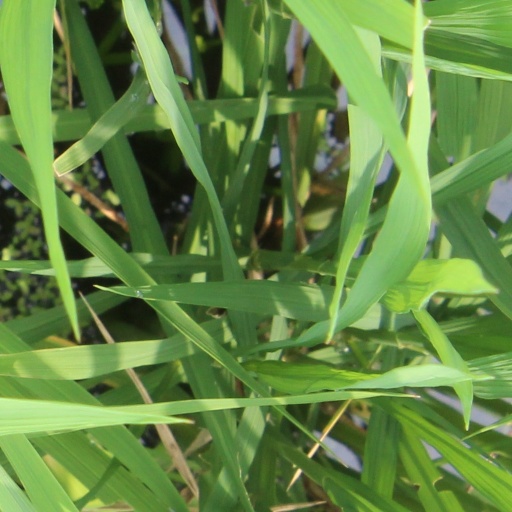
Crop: rice